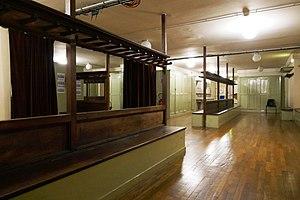
Opéra Garnier - Vestiaire des figurants
L’opéra Garnier, ou palais Garnier, est un théâtre national qui a la vocation d'être une académie de musique, de chorégraphie et de poésie lyrique ; il est un élément majeur du patrimoine du 9ᵉ arrondissement de Paris et de la capitale. Il est situé place de l'Opéra, à l'extrémité nord de l'avenue de l'Opéra et au carrefour de nombreuses voies. Il est accessible par le métro, par le RER et par le bus. L'édifice s'impose comme un monument particulièrement représentatif de l'architecture éclectique et du style historiciste de la seconde moitié du XIXᵉ siècle. Sur une conception de l’architecte Charles Garnier retenue à la suite d’un concours, sa construction, décidée par Napoléon III dans le cadre des transformations de Paris menées par le préfet Haussmann et interrompue par la guerre de 1870, fut reprise au début de la Troisième République, après la destruction par incendie de l’opéra Le Peletier en 1873. Le bâtiment est inauguré le 5 janvier 1875 par le président Mac Mahon sous la IIIᵉ République.